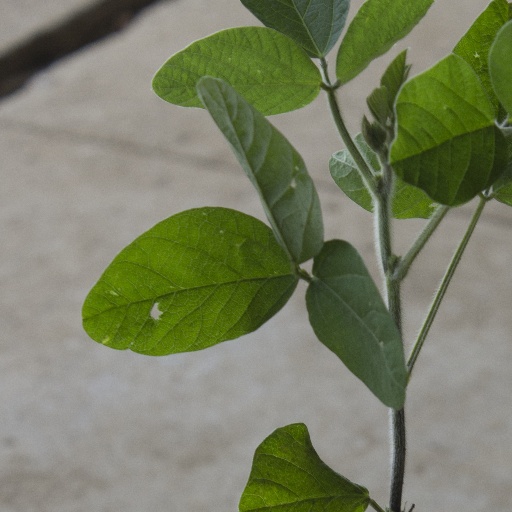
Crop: soybean